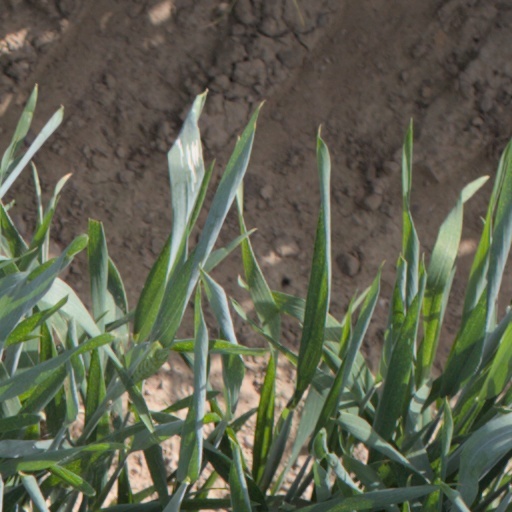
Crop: wheat